1st Fighter Wing

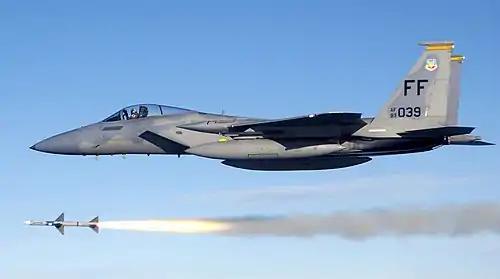
27th Fighter Squadron F-15C firing an AIM-7M Sparrow missile.

On 1 October 1991, the 1st Tactical Fighter Wing was redesignated 1st Fighter Wing; the 1st Fighter Group was redesignated as the 1st Operations Group and reactivated as part of the wing. The 1st Fighter Wing assumed responsibility of three additional missions—air control, airlift, and search and rescue: